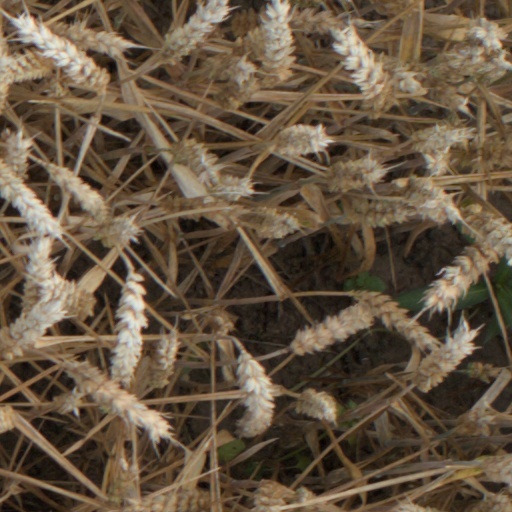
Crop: wheat